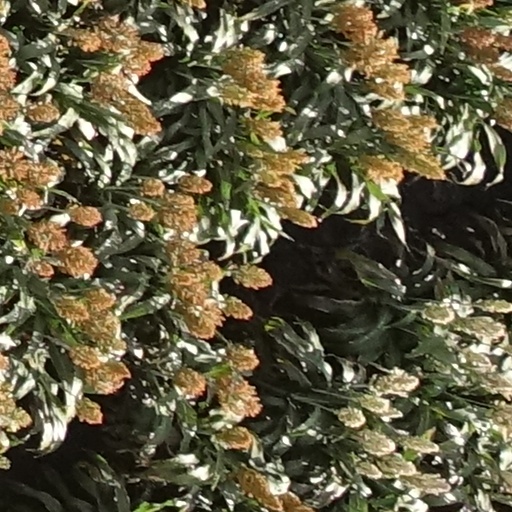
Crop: sorghum